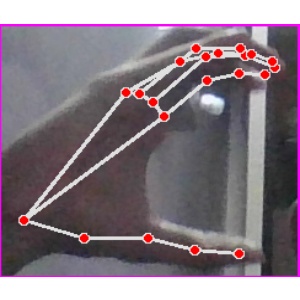
अक्षर: ऋ